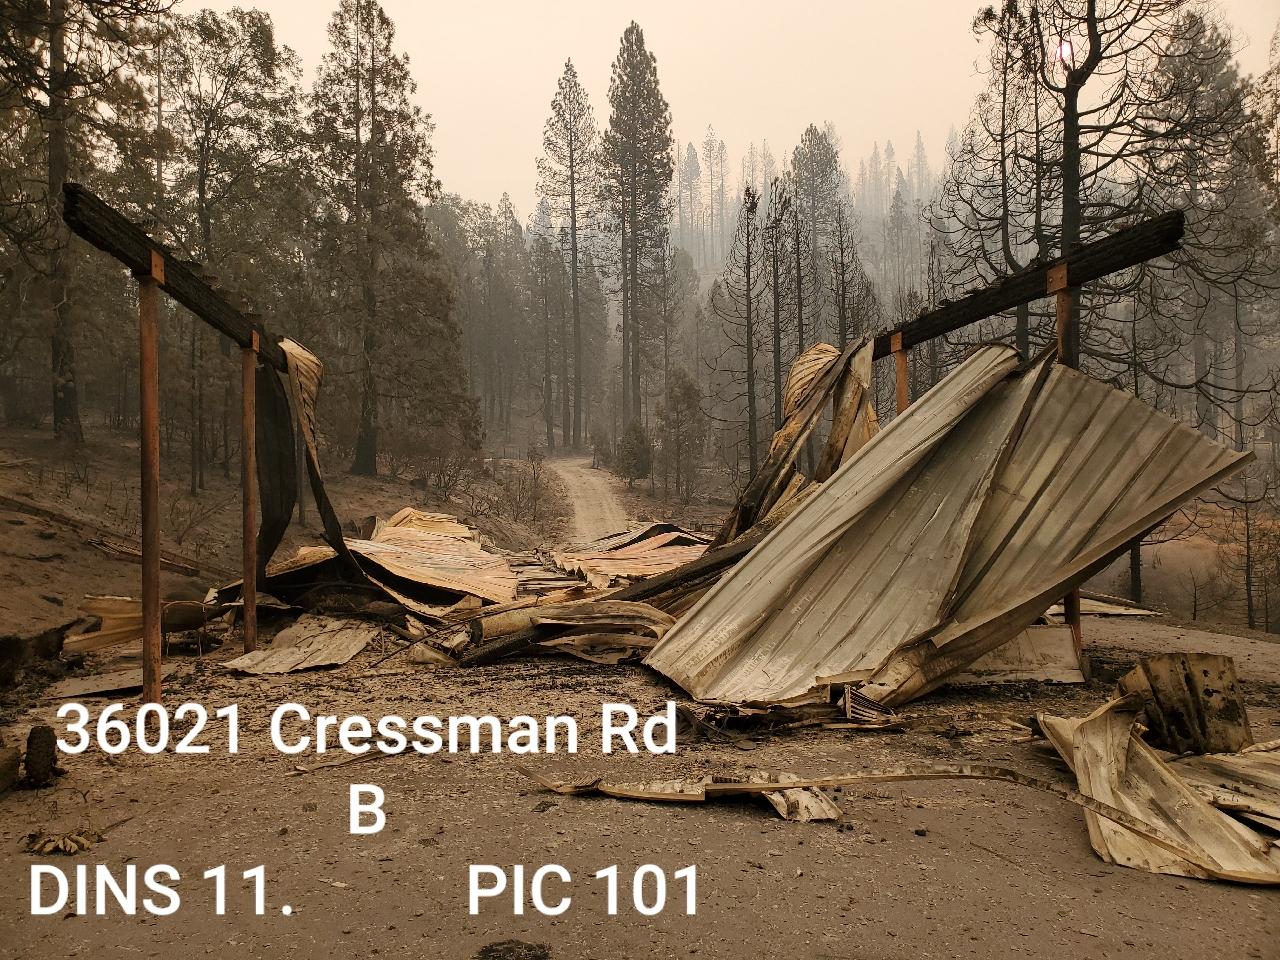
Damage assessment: destroyed